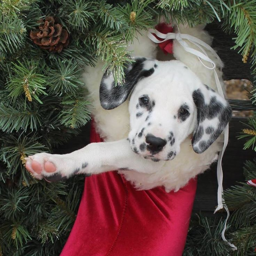
puppy in a christmas stocking